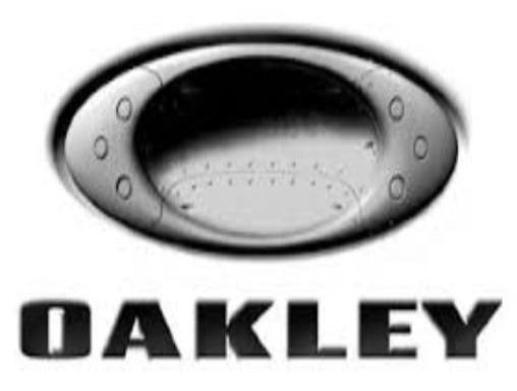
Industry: Sports